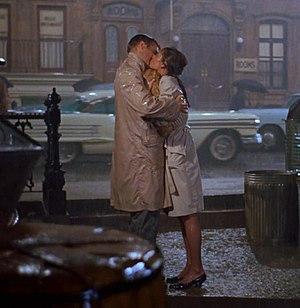
Baiser d'Audrey Hepburn et George Peppard dans Diamants sur canapé.